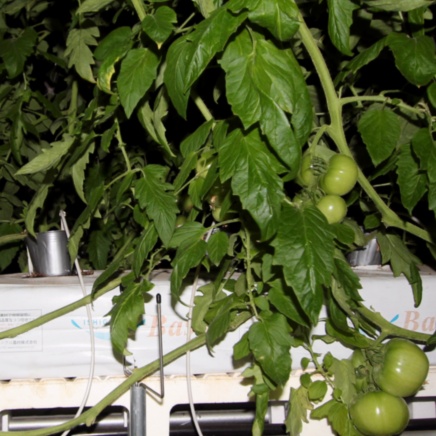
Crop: tomato